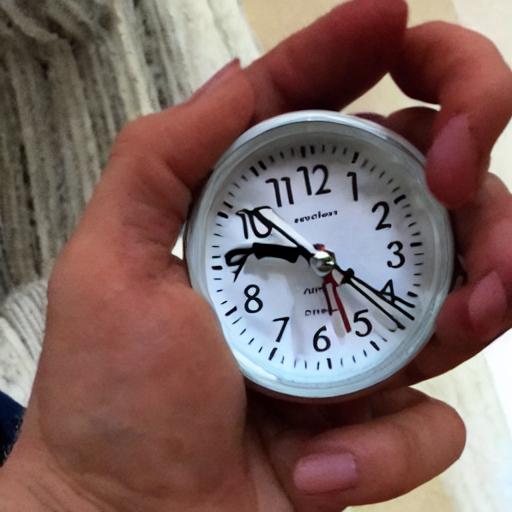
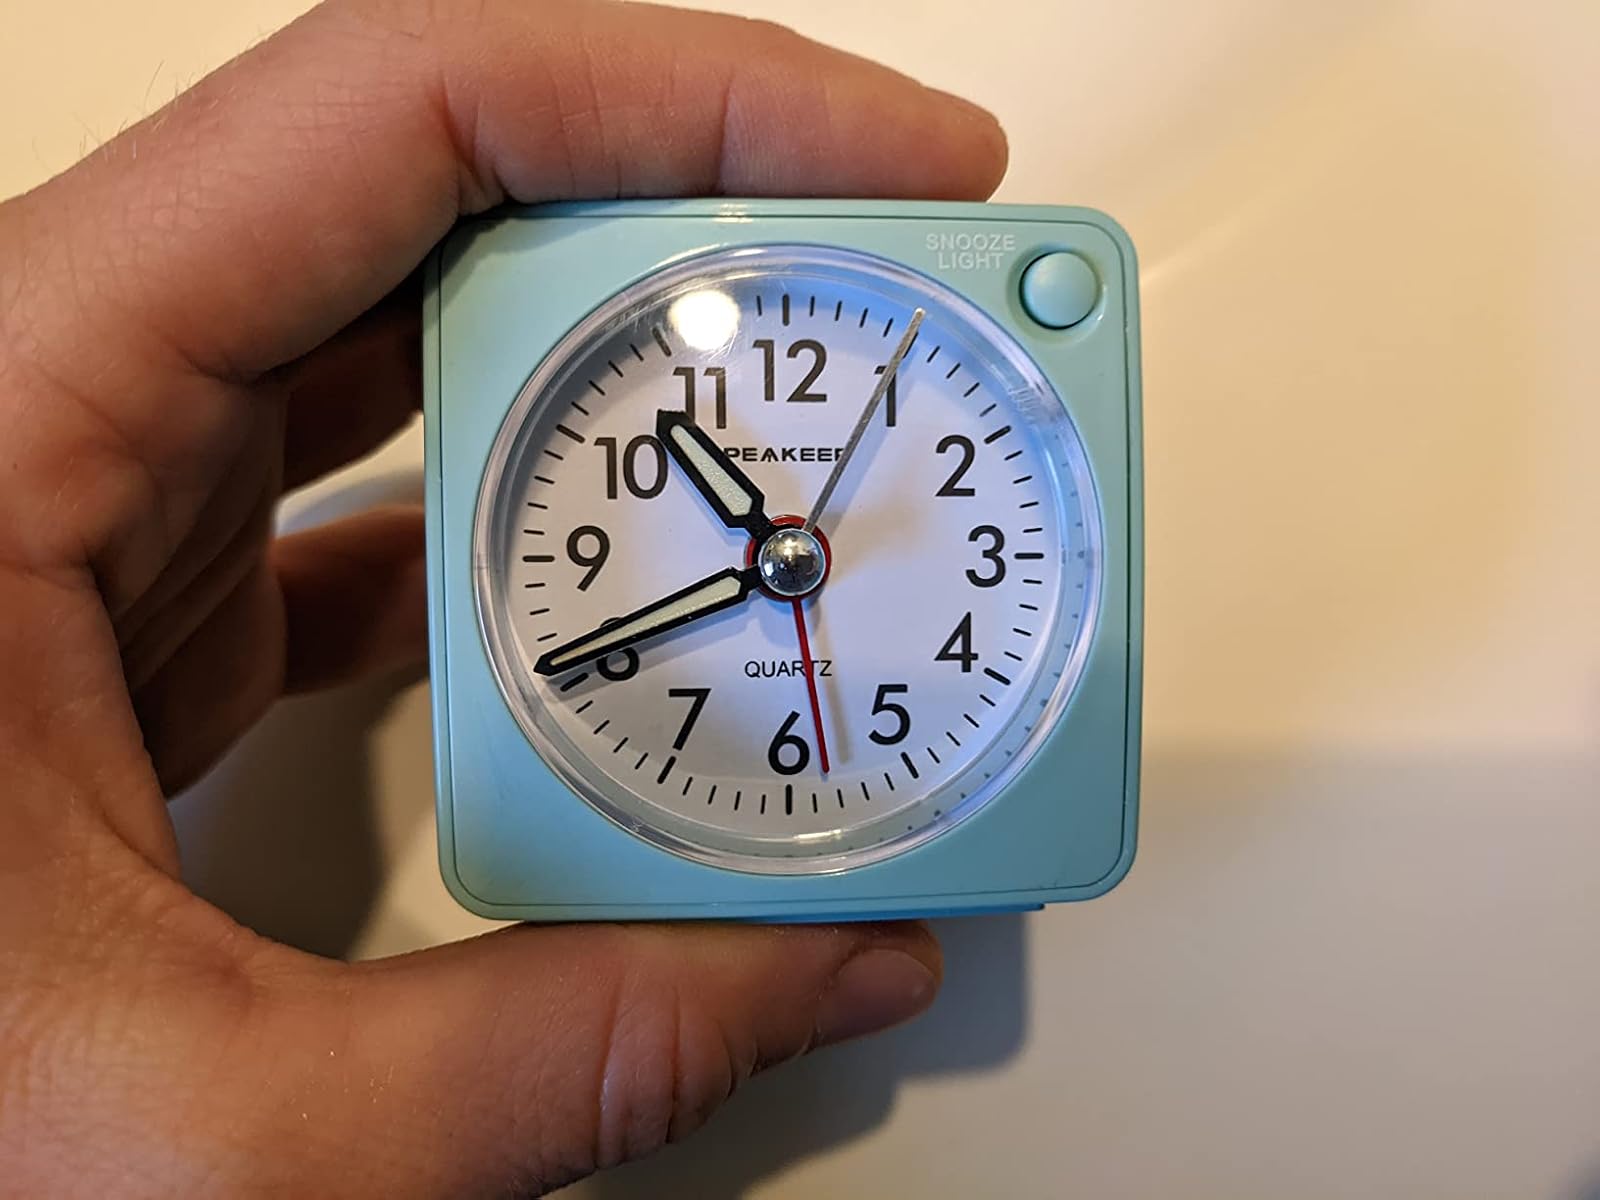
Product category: clock
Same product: no